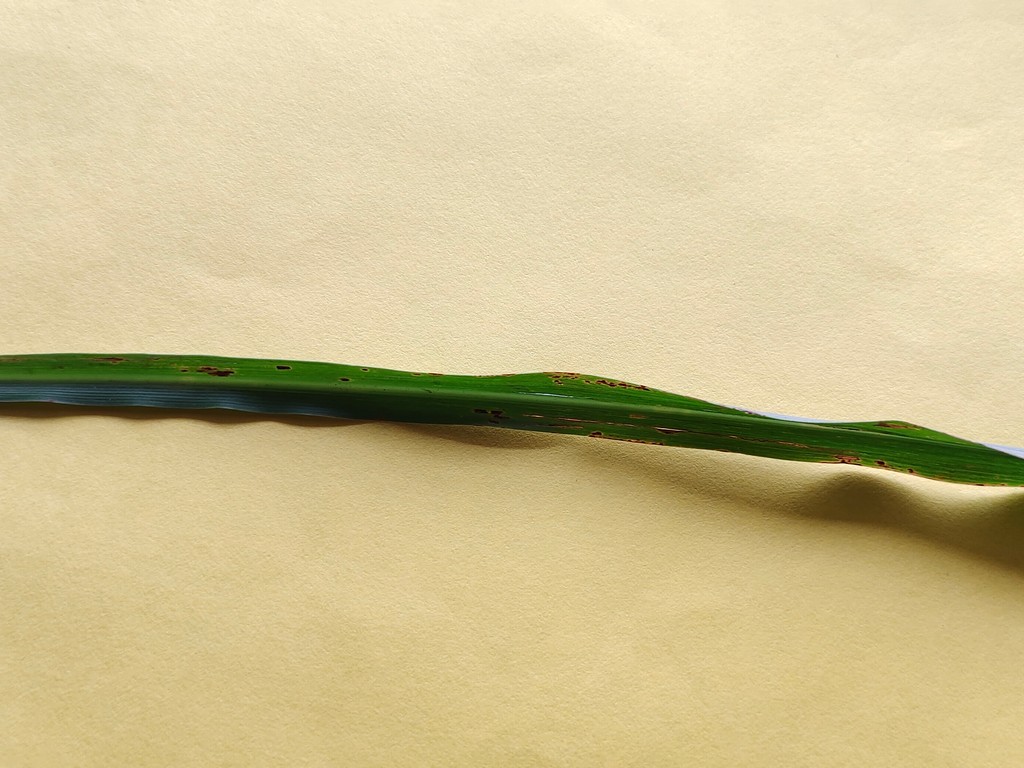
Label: Unhealthy